Ball Square station

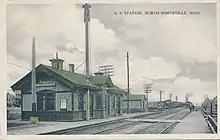
A postcard of a small green railway station

Ball Square station is located off Broadway near Boston Avenue at Ball Square on the border of Somerville and Medford. (Both entrances are in Somerville, but the platform is in Medford.) The Lowell Line runs roughly northwest–southeast through the station area, with the two-track Medford Branch of the Green Line on the south side of the Lowell Line tracks. The station has a single island platform, long and wide, between the Green Line tracks northwest of Broadway. A canopy covers the full length of the platform.